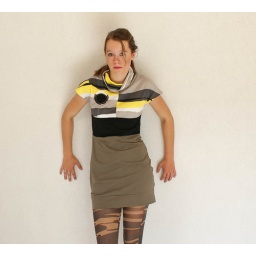
Mini dress with cowl neck in dark olive, grey, yellow and black (2)